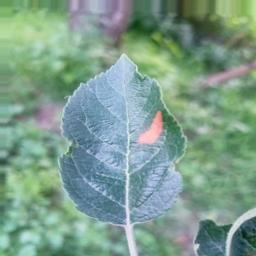
Label: Alternaria